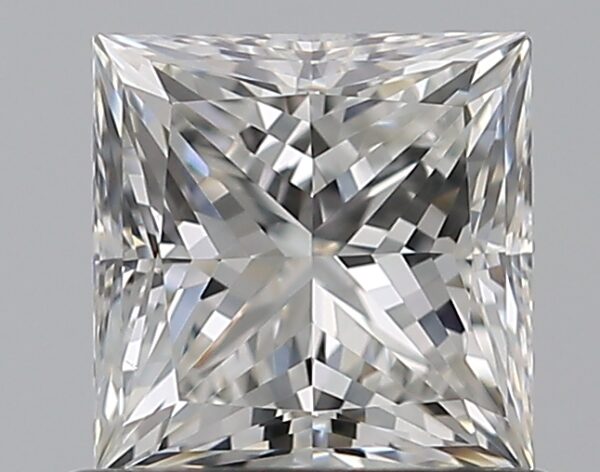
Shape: princess
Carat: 0.7
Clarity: SI1
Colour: G
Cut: EX
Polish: EX
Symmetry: VG
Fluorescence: N
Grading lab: GIA
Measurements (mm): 4.87 x 4.8 x 3.53